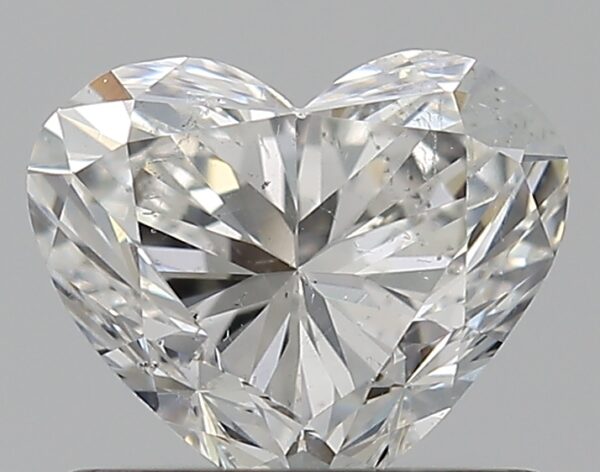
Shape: heart
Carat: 0.73
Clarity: SI2
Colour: G
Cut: EX
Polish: EX
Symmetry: VG
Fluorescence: F
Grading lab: GIA
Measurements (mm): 5.33 x 6.23 x 3.69